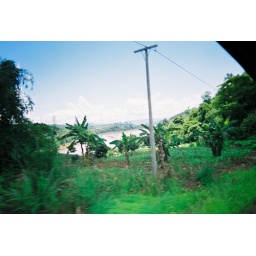
I have to cross this river by boat from Chiang Khong, Thailand to Huay Xai, Laos.